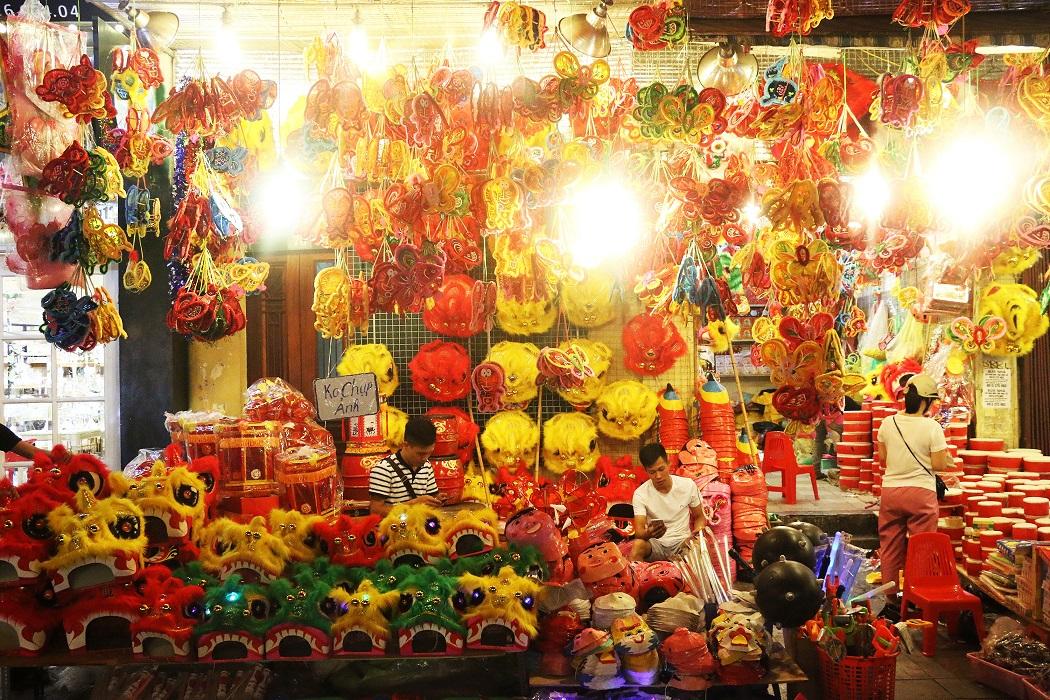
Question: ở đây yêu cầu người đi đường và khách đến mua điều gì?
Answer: không chụp ảnh